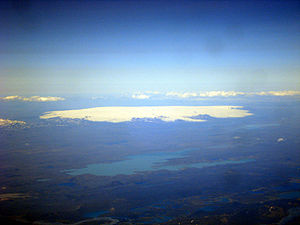
Þórisvatn
Þórisvatn med Hofsjökull i baggrunden.
Þórisvatn er den største sø på Island og ligger længst syd for hovedvejen Sprengisandur på Det islandske højland.